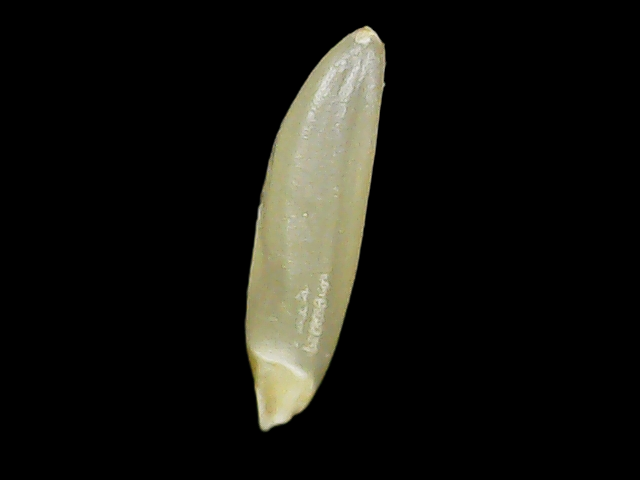
Rice variety: Binadhan25